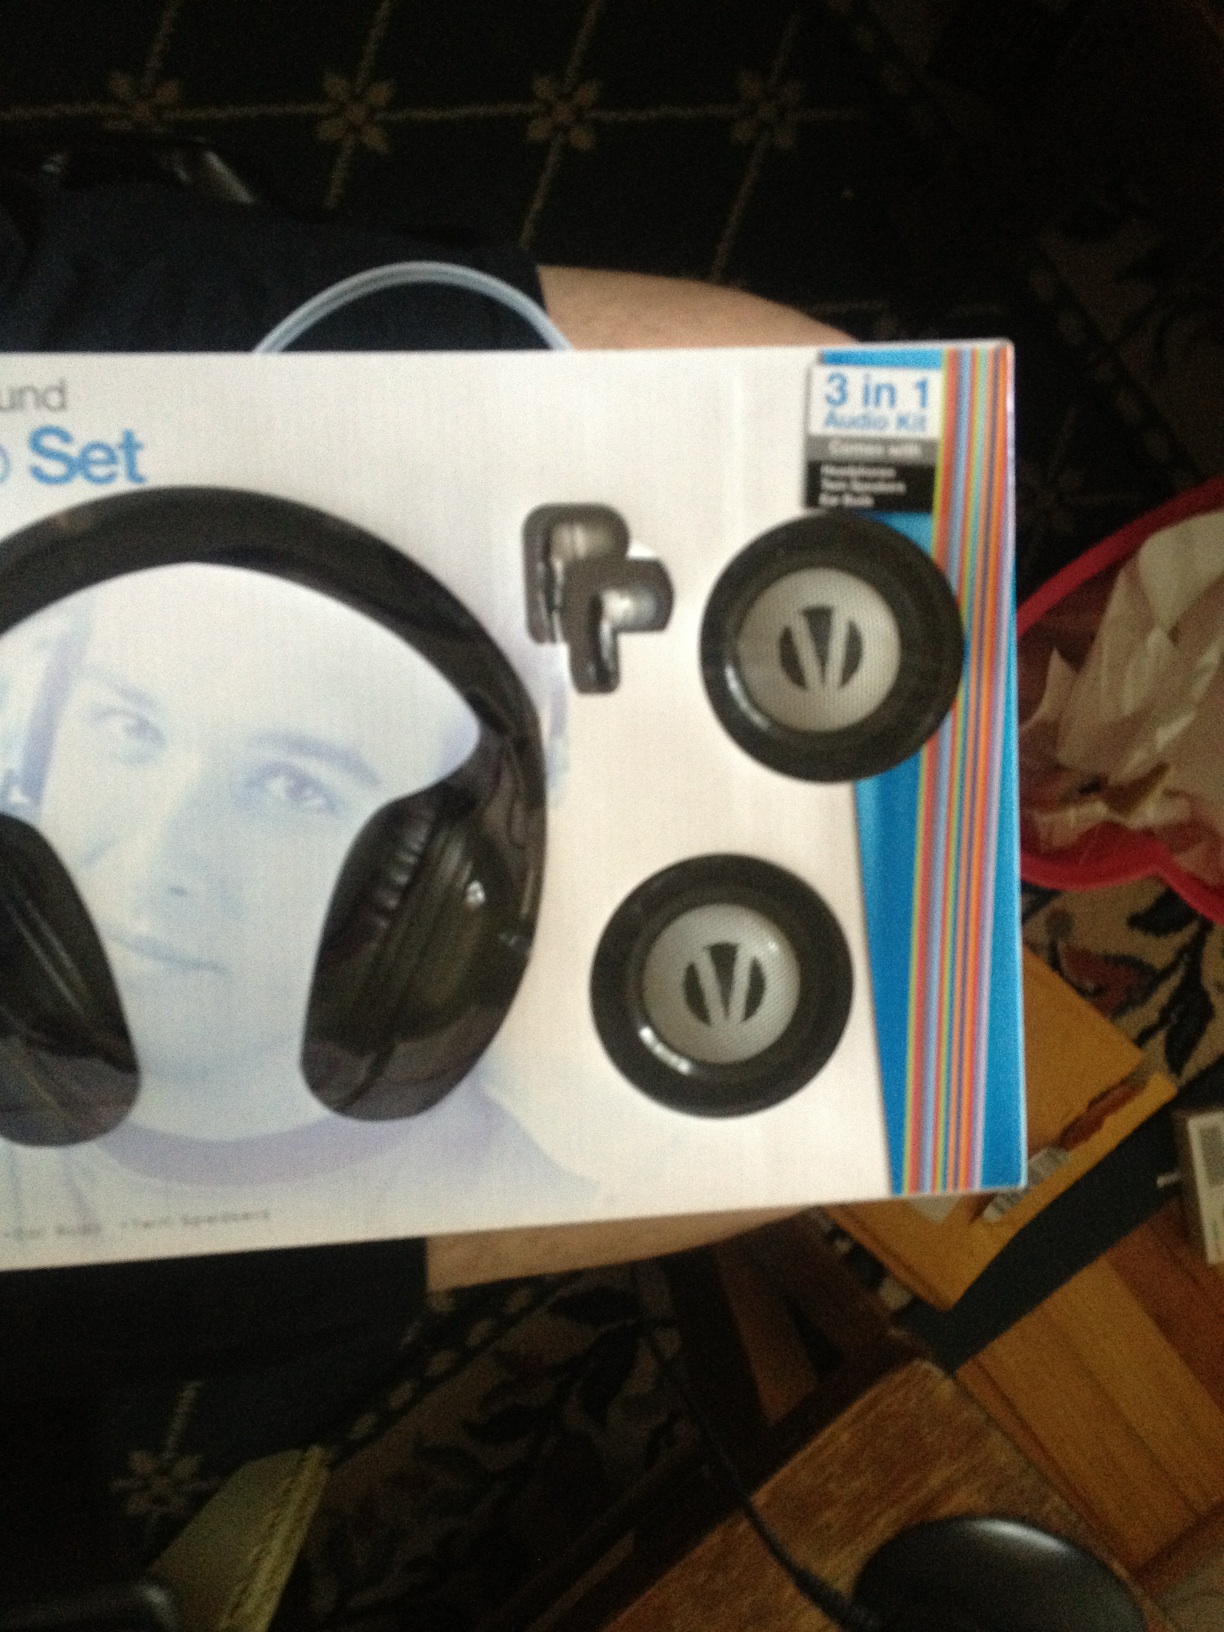Question: What is this item?
Answer: headphones